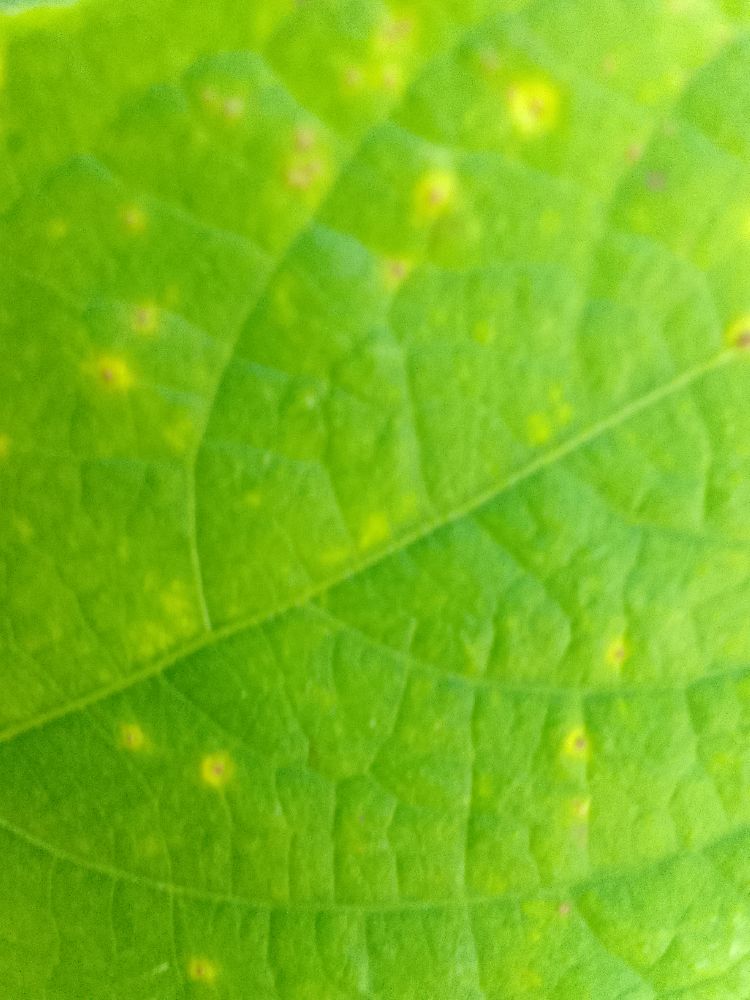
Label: rust